Ming dynasty in Inner Asia

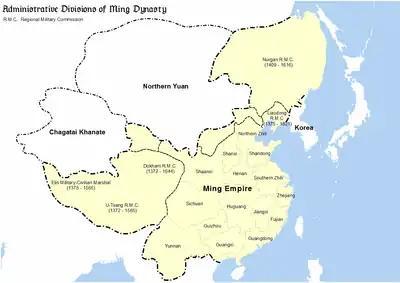
Administrative divisions of the Ming dynasty in 1409; note that the exact nature of the Ming–Tibet relations is disputed

Manchuria (present-day Northeast China and Outer Manchuria) was ruled by the Mongol-led Yuan dynasty under the Liaoyang province. The Ming dynasty's rule of Manchuria began with its conquest of Manchuria in the late 1380s after the fall of the Yuan dynasty in 1368. The military expedition of the Ming army led by General Feng Sheng against the Uriankhai horde of the Mongol chieftain Naghachu in Manchuria, which was still controlled by the Northern Yuan at that time, concluded with the surrender of the Uriankhai to the Ming which then controlled Manchuria.